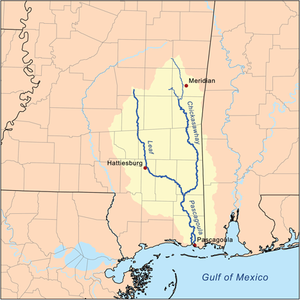
La Pascagoula est un fleuve de l'État du Mississippi dans le Sud des États-Unis. Elle naît dans la comté de George de la confluence des rivières Leaf et Chickasawhay et se jette après un parcours de 130 km dans le Golfe du Mexique.
La Chickasawhay est une rivière américaine du sud de l'État du Mississippi aux États-Unis.
Gautier est une ville du sud du comté de Jackson, dans l’État du Mississippi, aux États-Unis.
Le détroit du Mississippi est un détroit de la côte du Golfe, aux États-Unis.
La Leaf est une rivière de l'État du Mississippi dans le Sud des États-Unis.